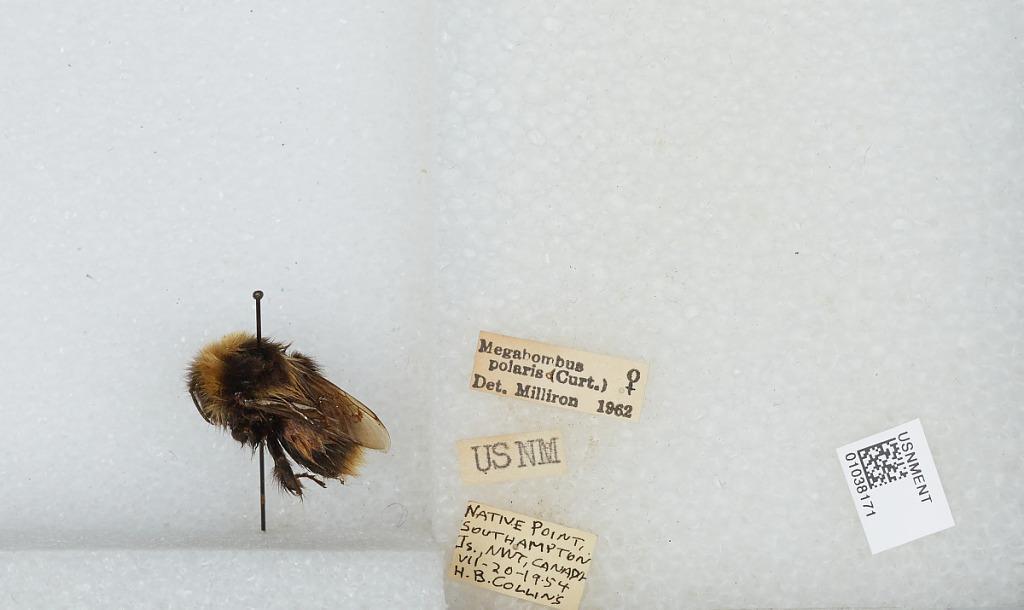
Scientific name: Bombus (Alpinobombus) polaris Curtis
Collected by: H. Collins
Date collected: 1954-7-20
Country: Canada
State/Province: Northwest Territories
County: Kivalliq Region
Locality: Native Point Southampton Island, Nunavut Territory
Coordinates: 63.7321, -82.5141
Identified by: Milliron